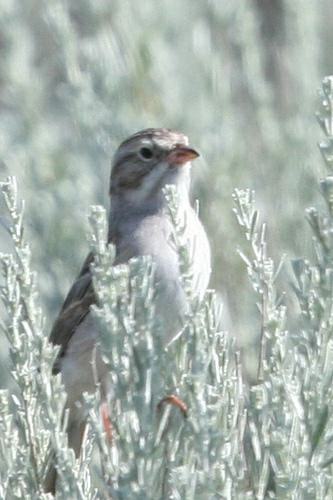
A photo of a brewer sparrow